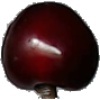
Label: cherry